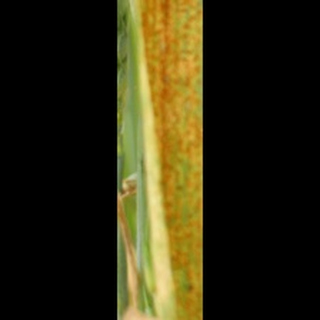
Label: wheat_brown_rust